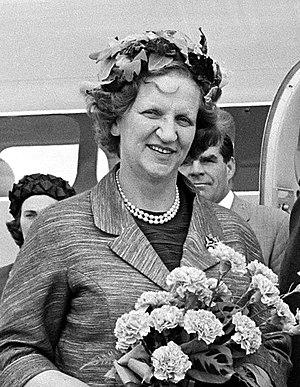
Elizabeth Hester Douglas-Home, baronne Home of the Hirsel, née Elizabeth Alington le 6 novembre 1909 et morte le 3 septembre 1990, est l'épouse du Premier ministre britannique Alec Douglas-Home, en poste de 1963 à 1964.